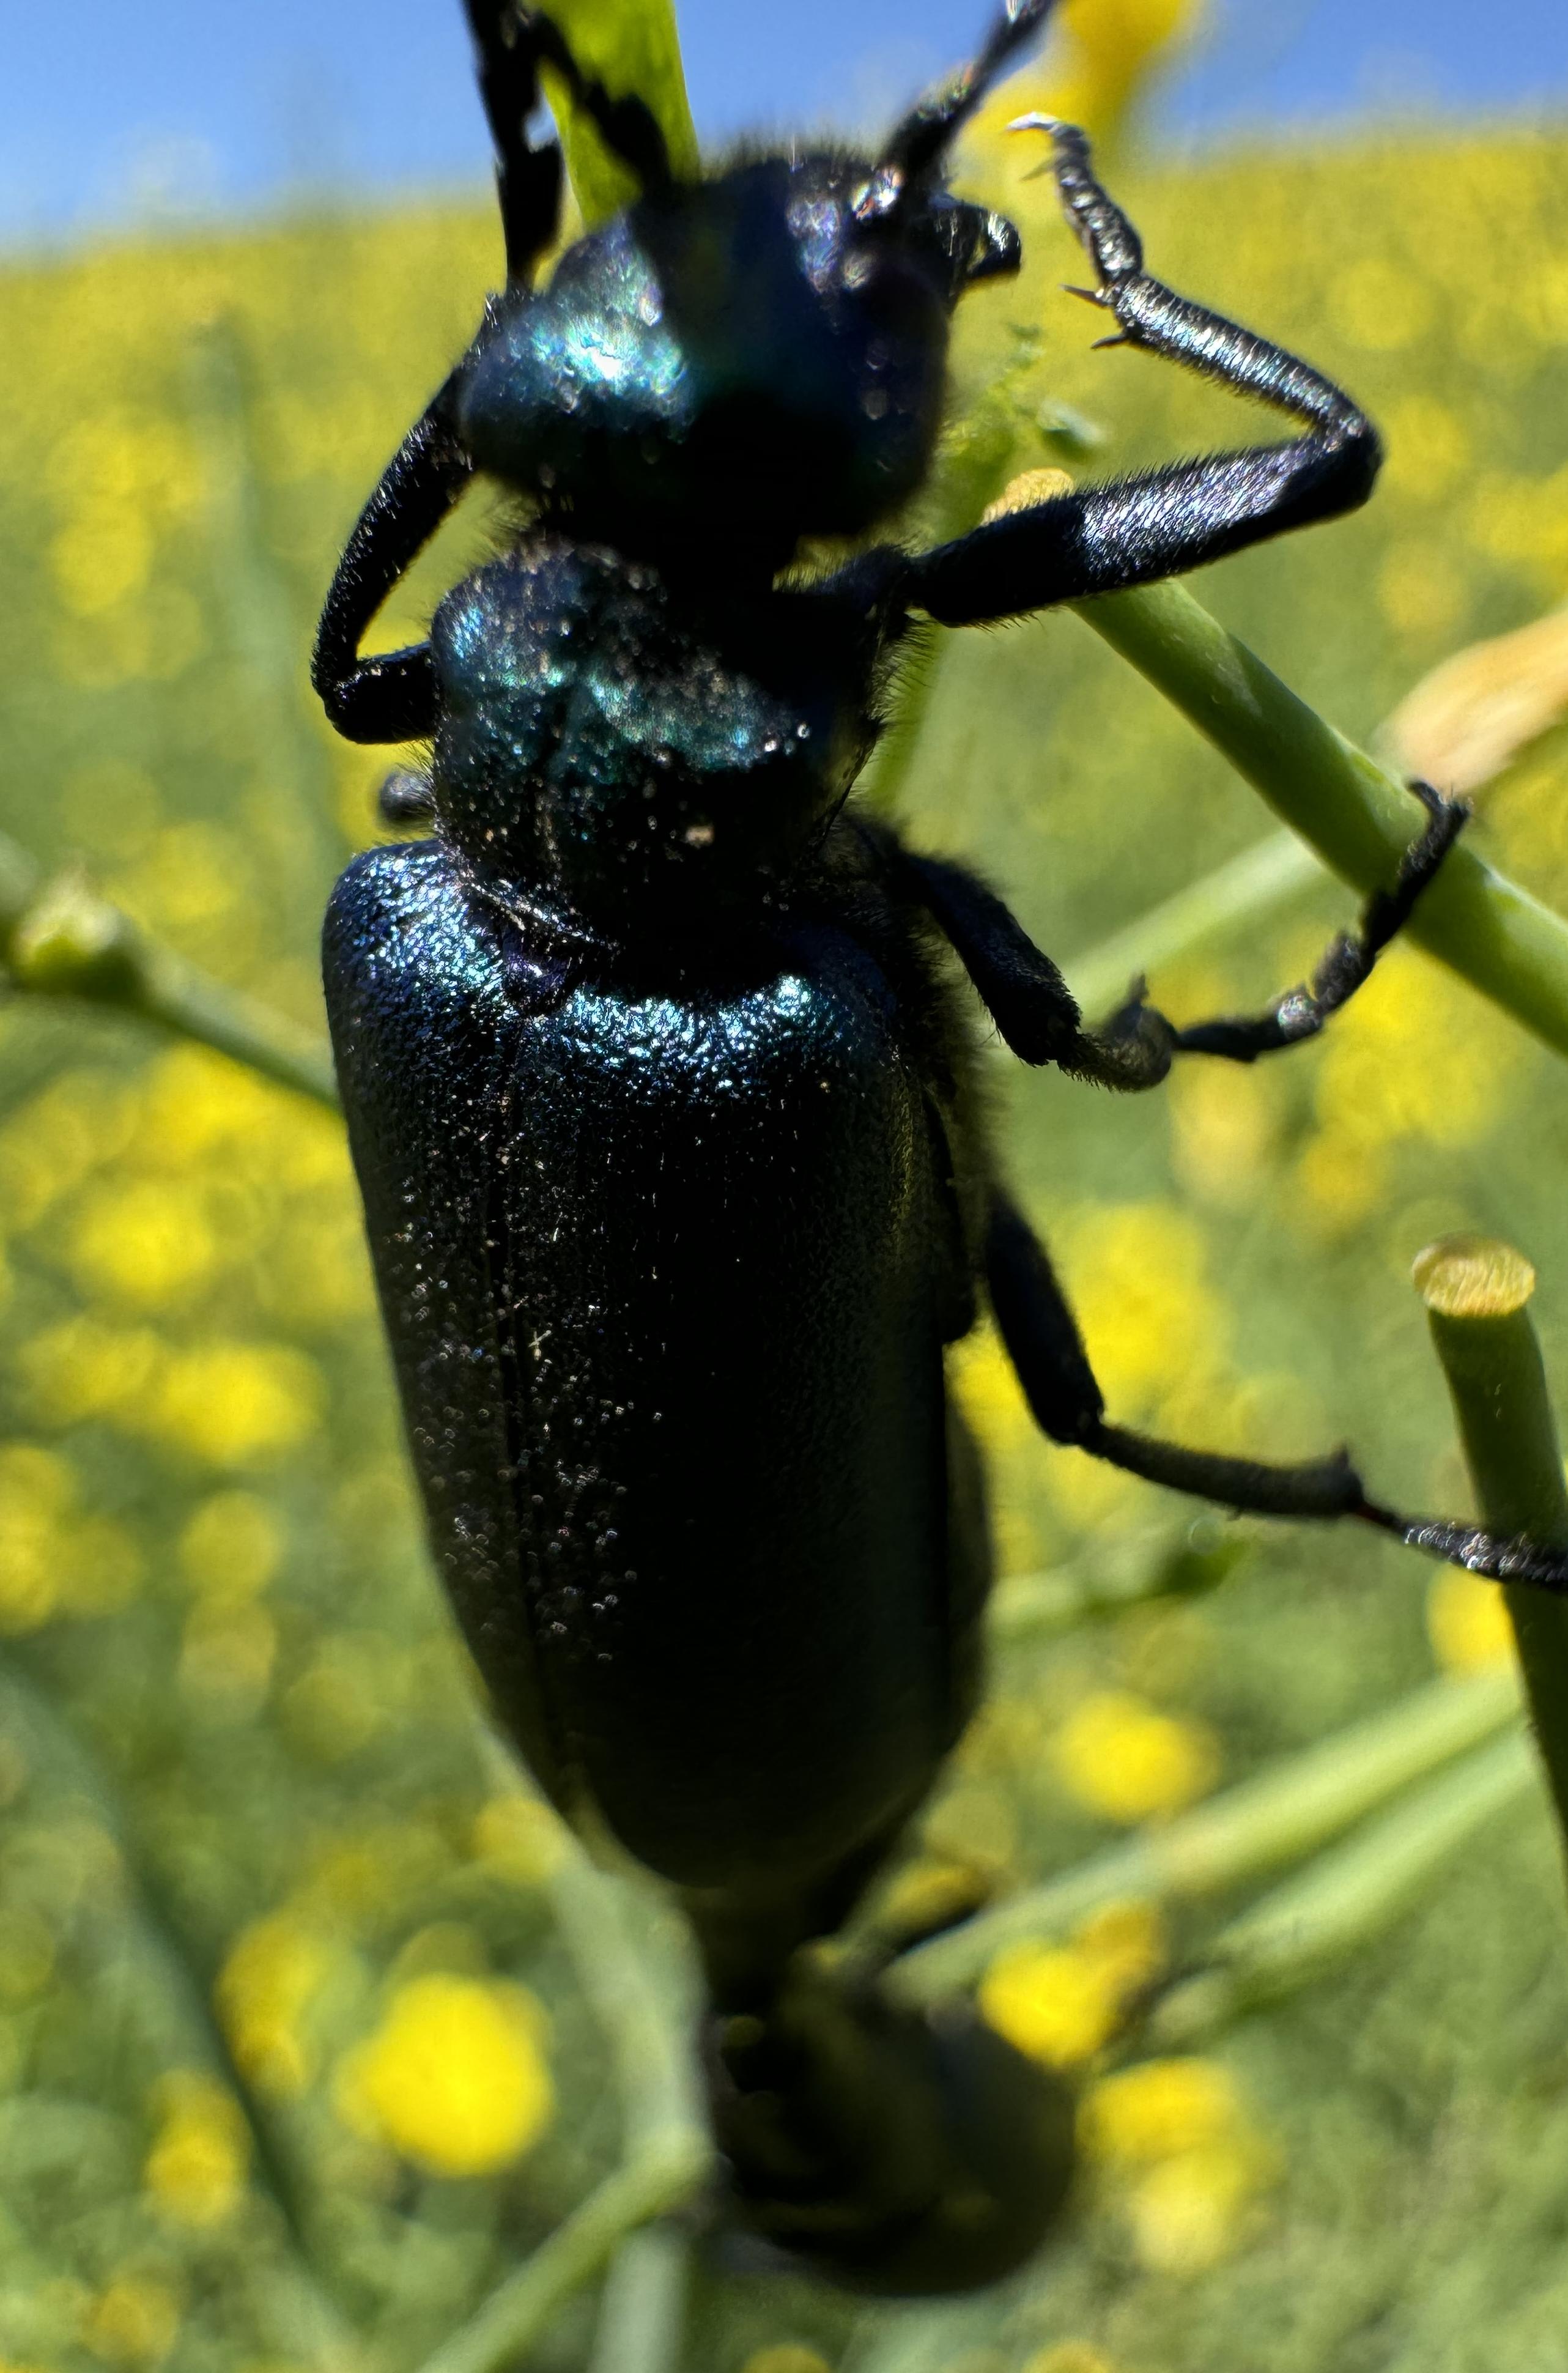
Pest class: occasional_pest